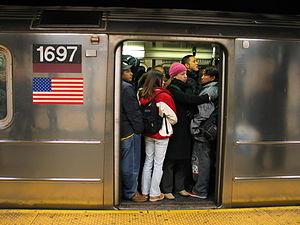
Le frotteurisme est une paraphilie dans laquelle un individu recherche le contact physique avec des personnes principalement non consentantes, dans des endroits publics, et dans le but d'en retirer une jouissance d'ordre plus ou moins sexuel.